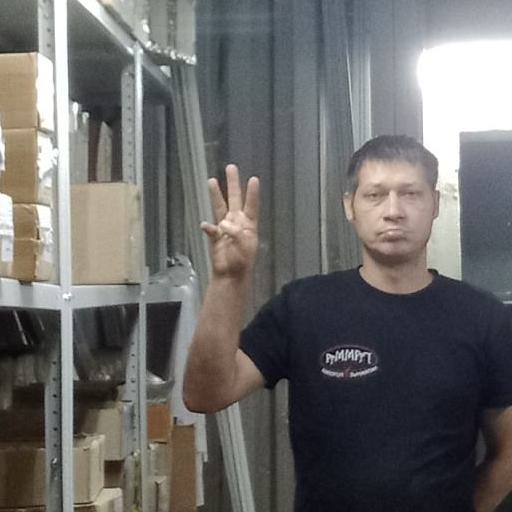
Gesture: three